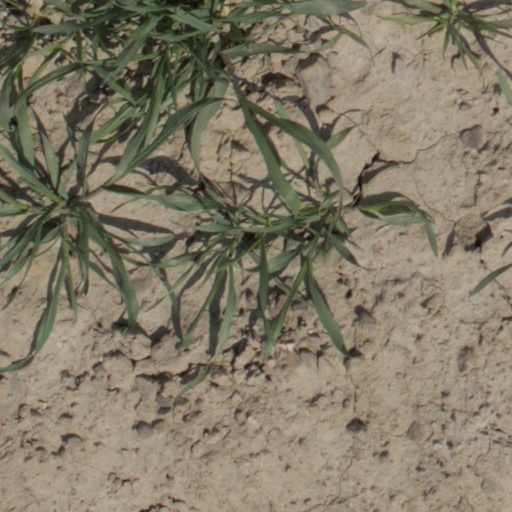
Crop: wheat